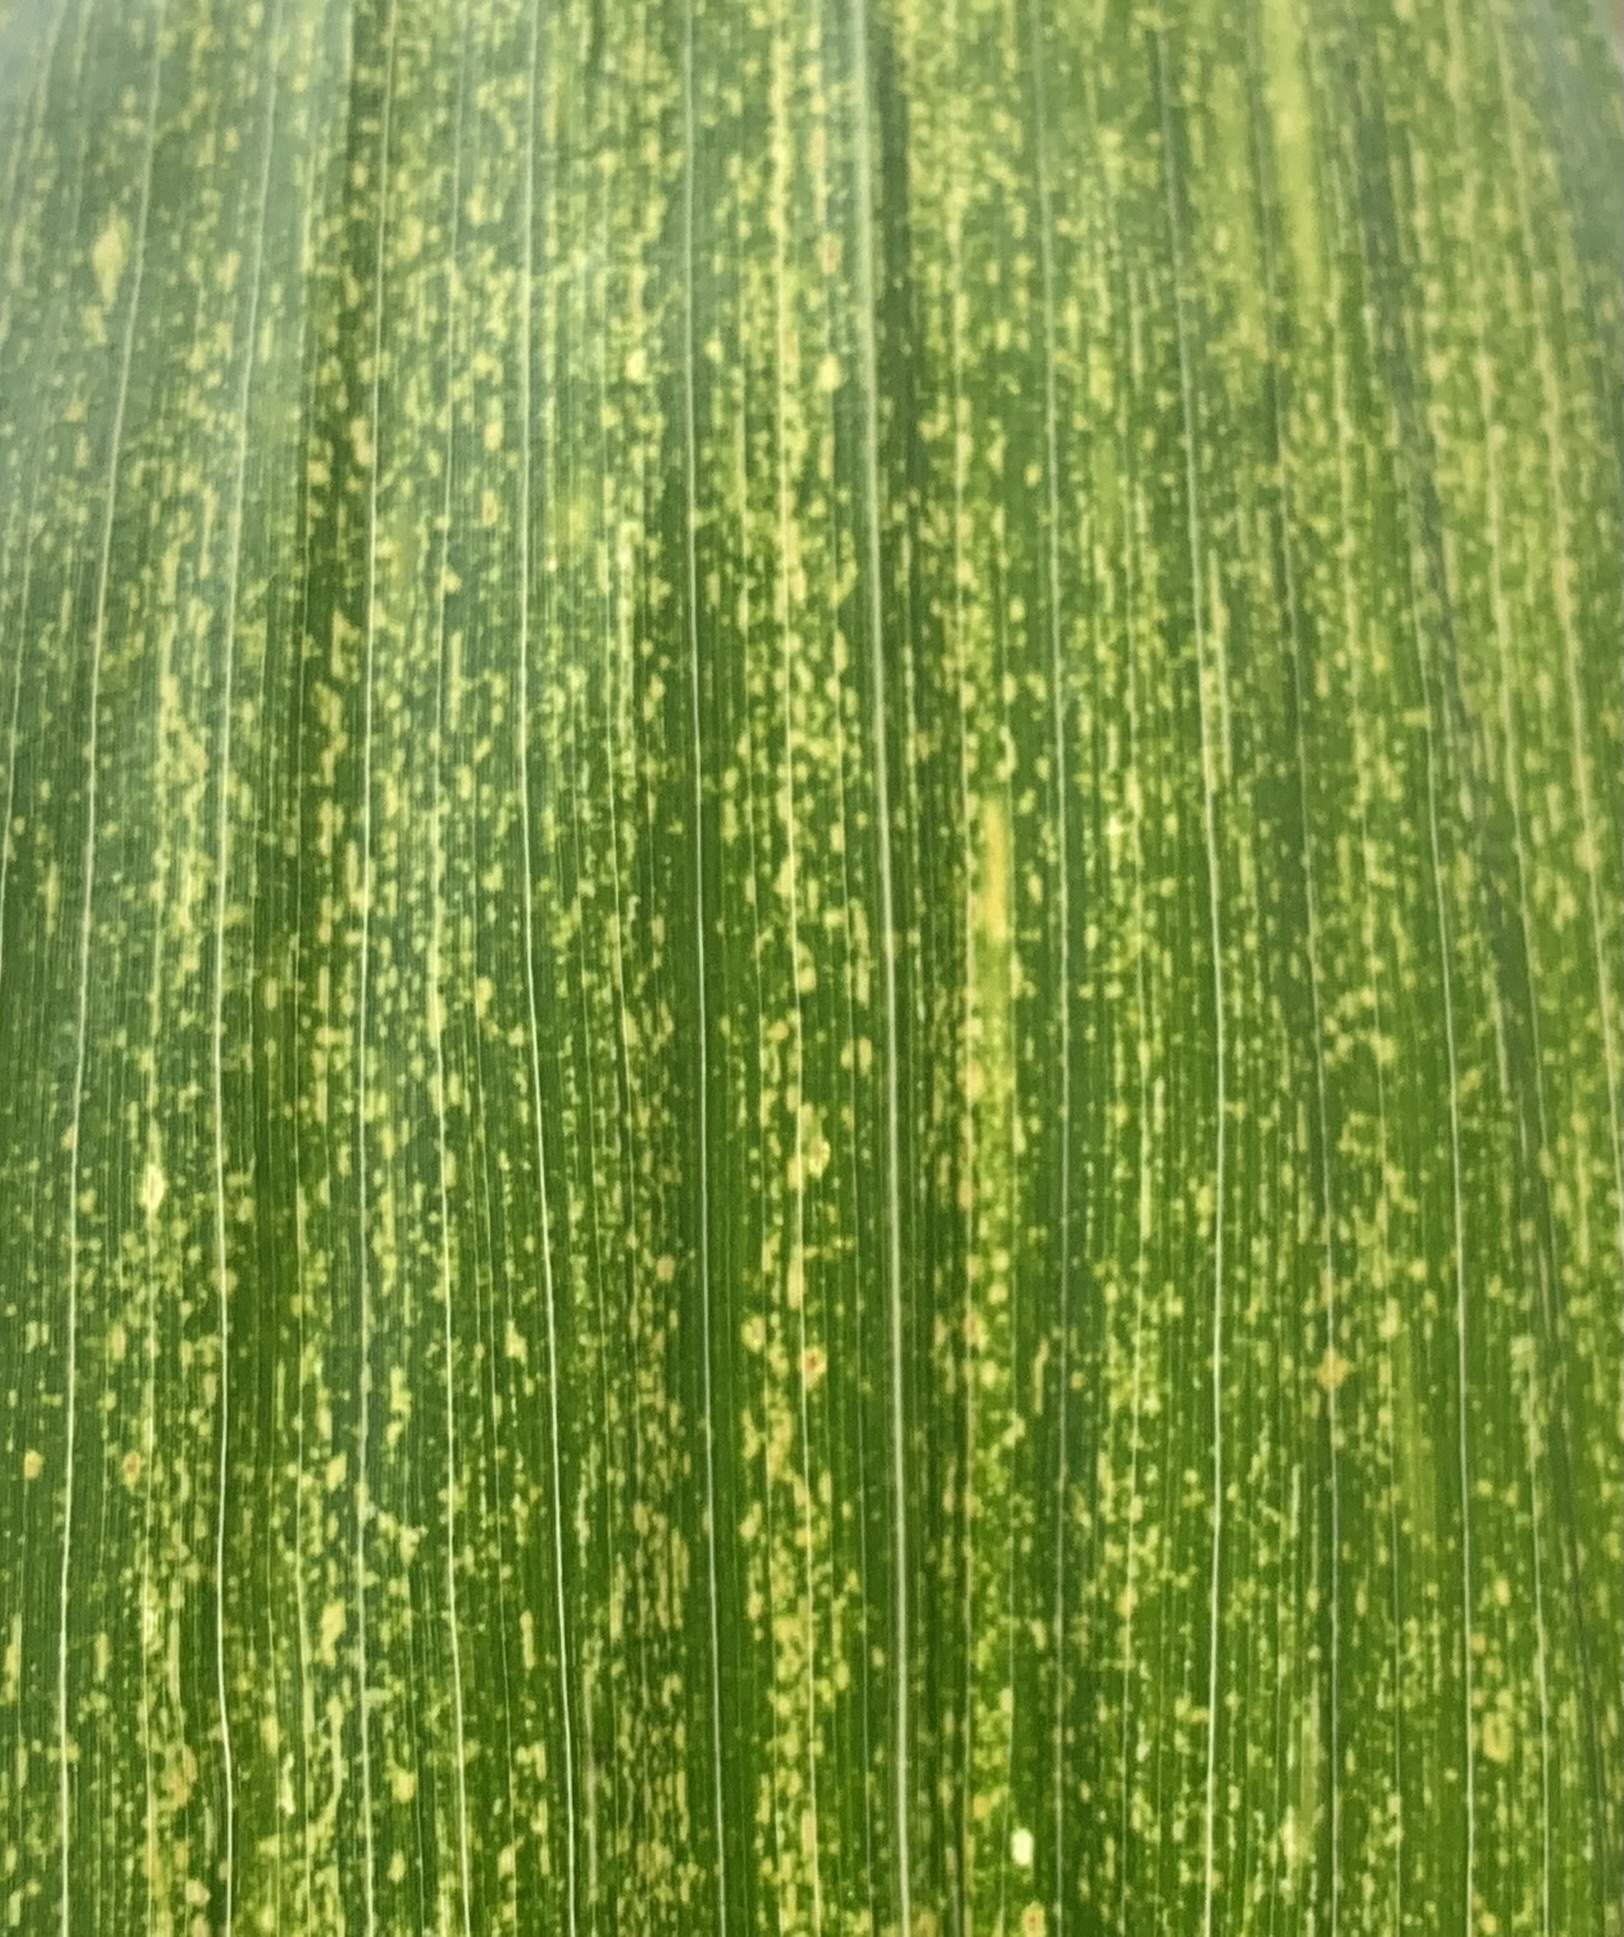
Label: MLN